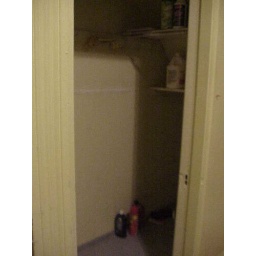
surprisingly big closet in small bedroom - shares wall with 2nd floor bathroom